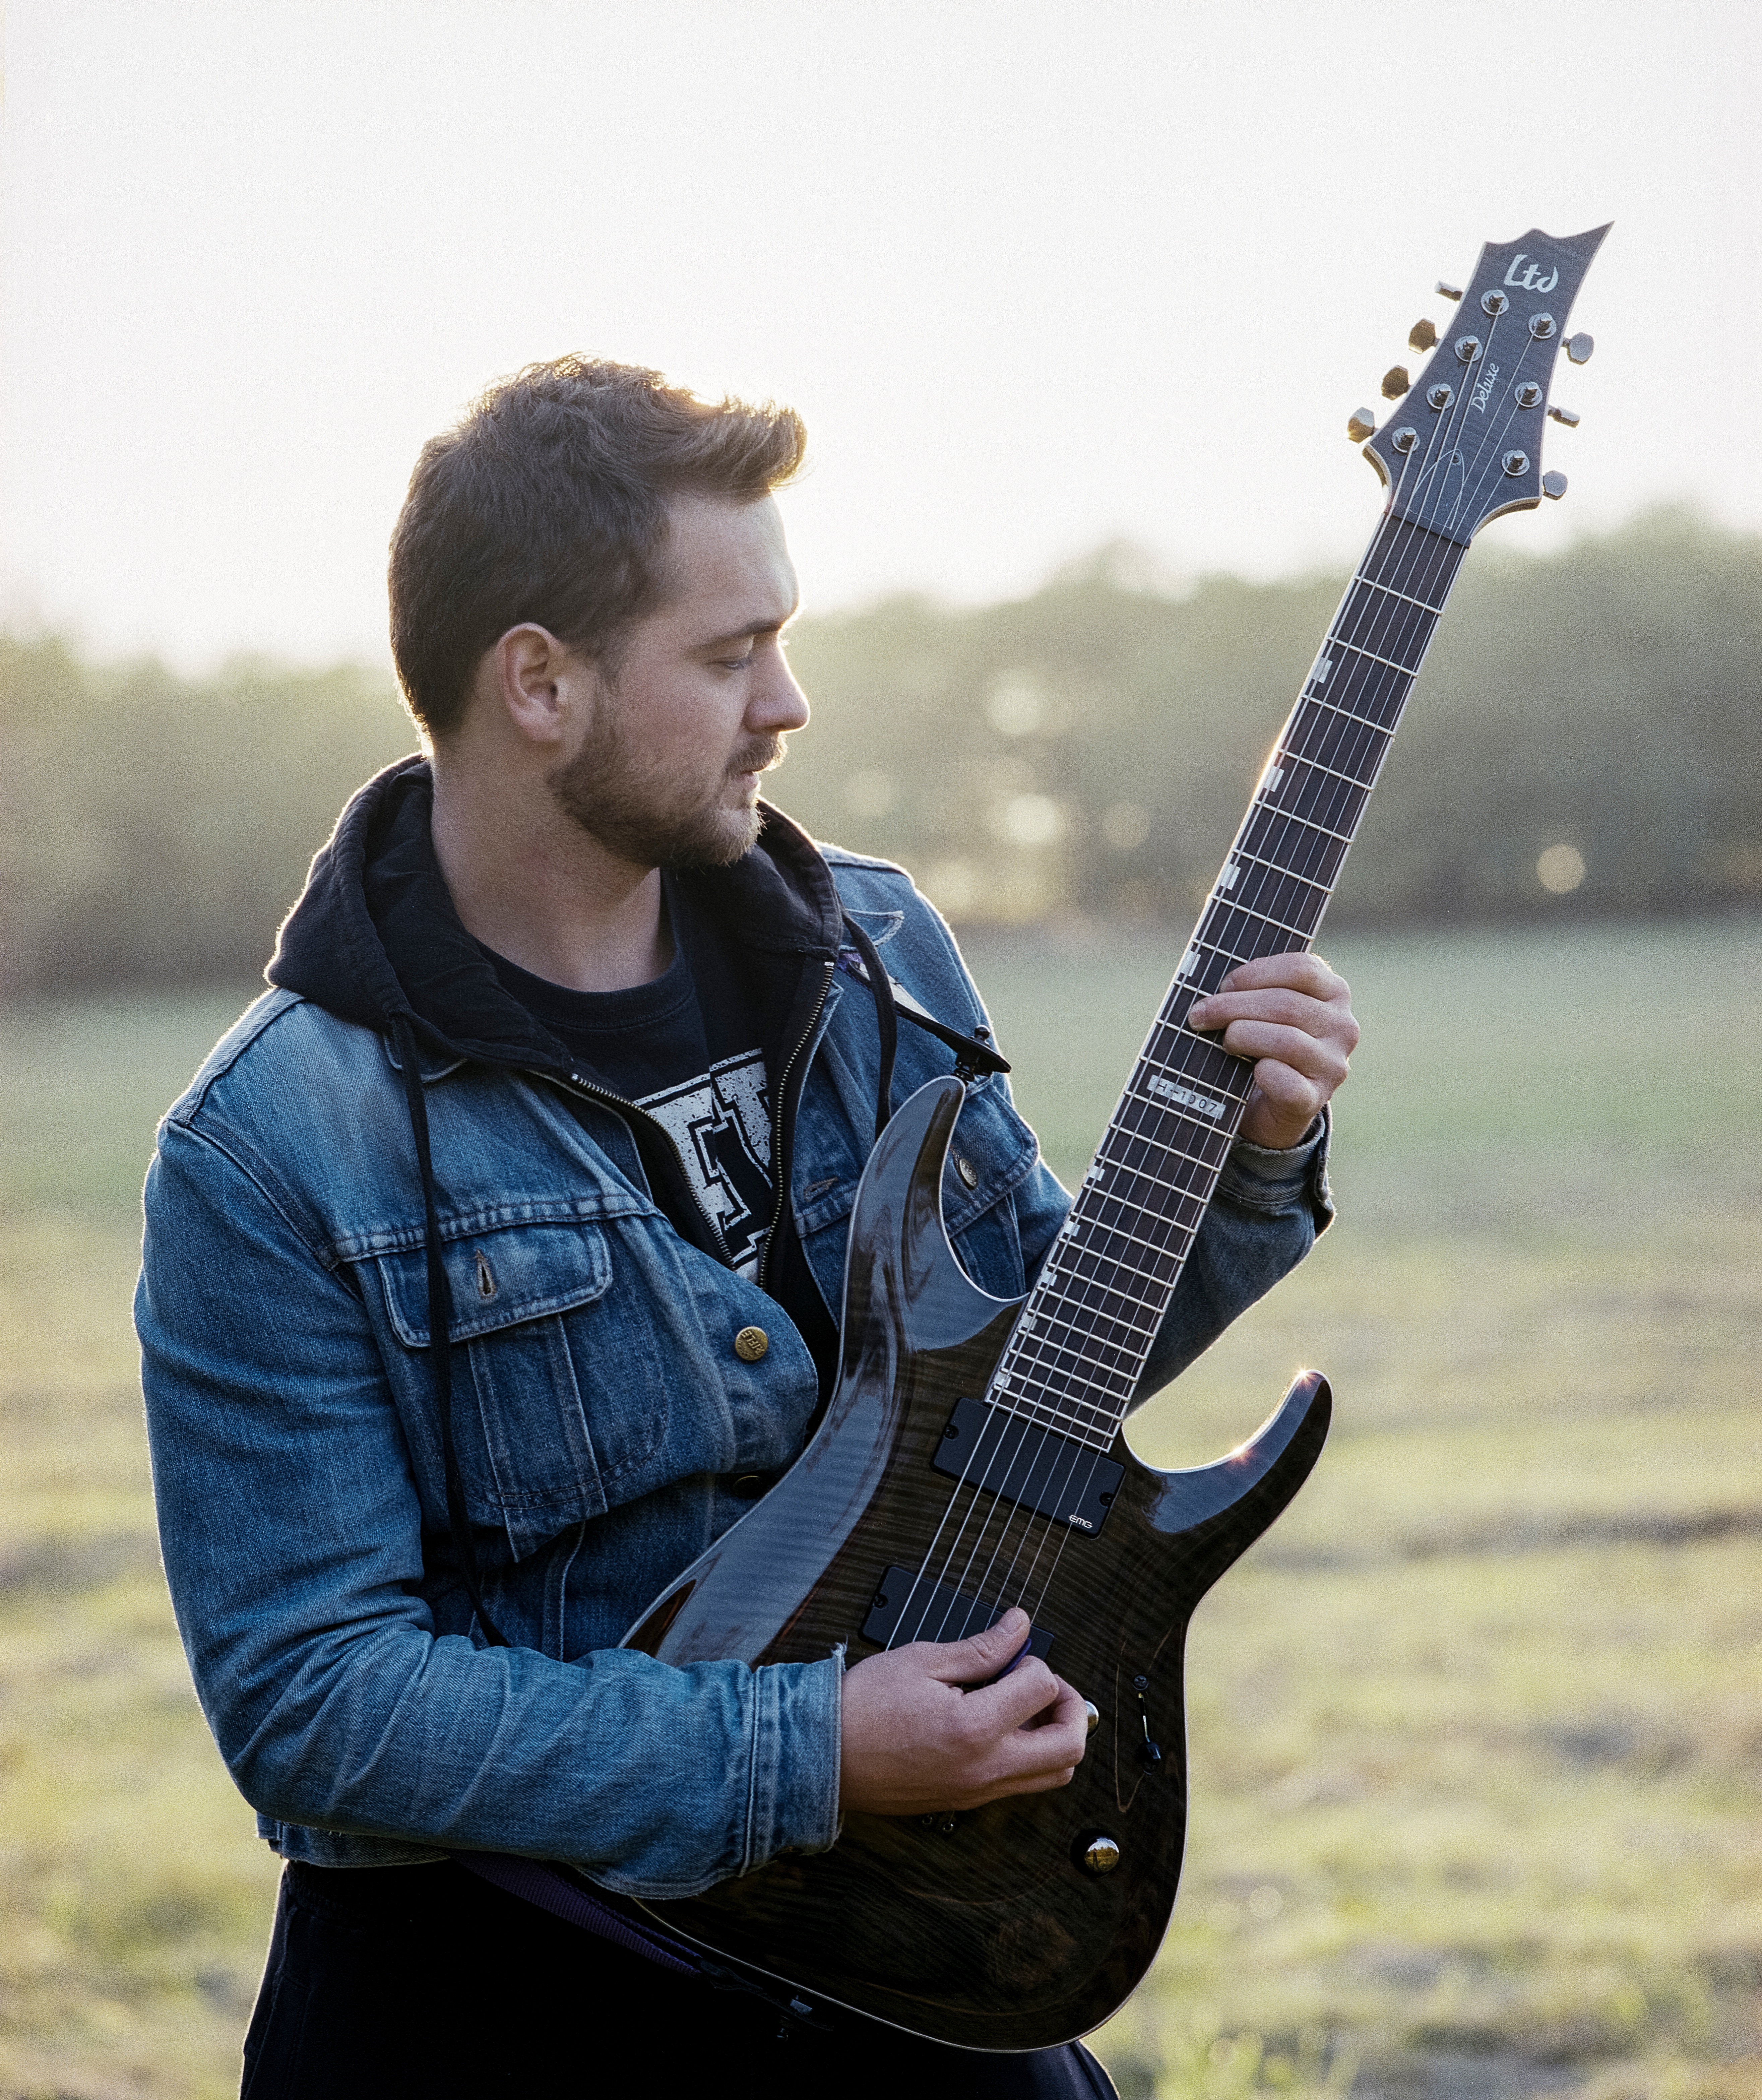
guitarist, person, musician, guitar, people, bass guitar, plucked string instruments, bassist, string instrument, musical instrument, music, singing